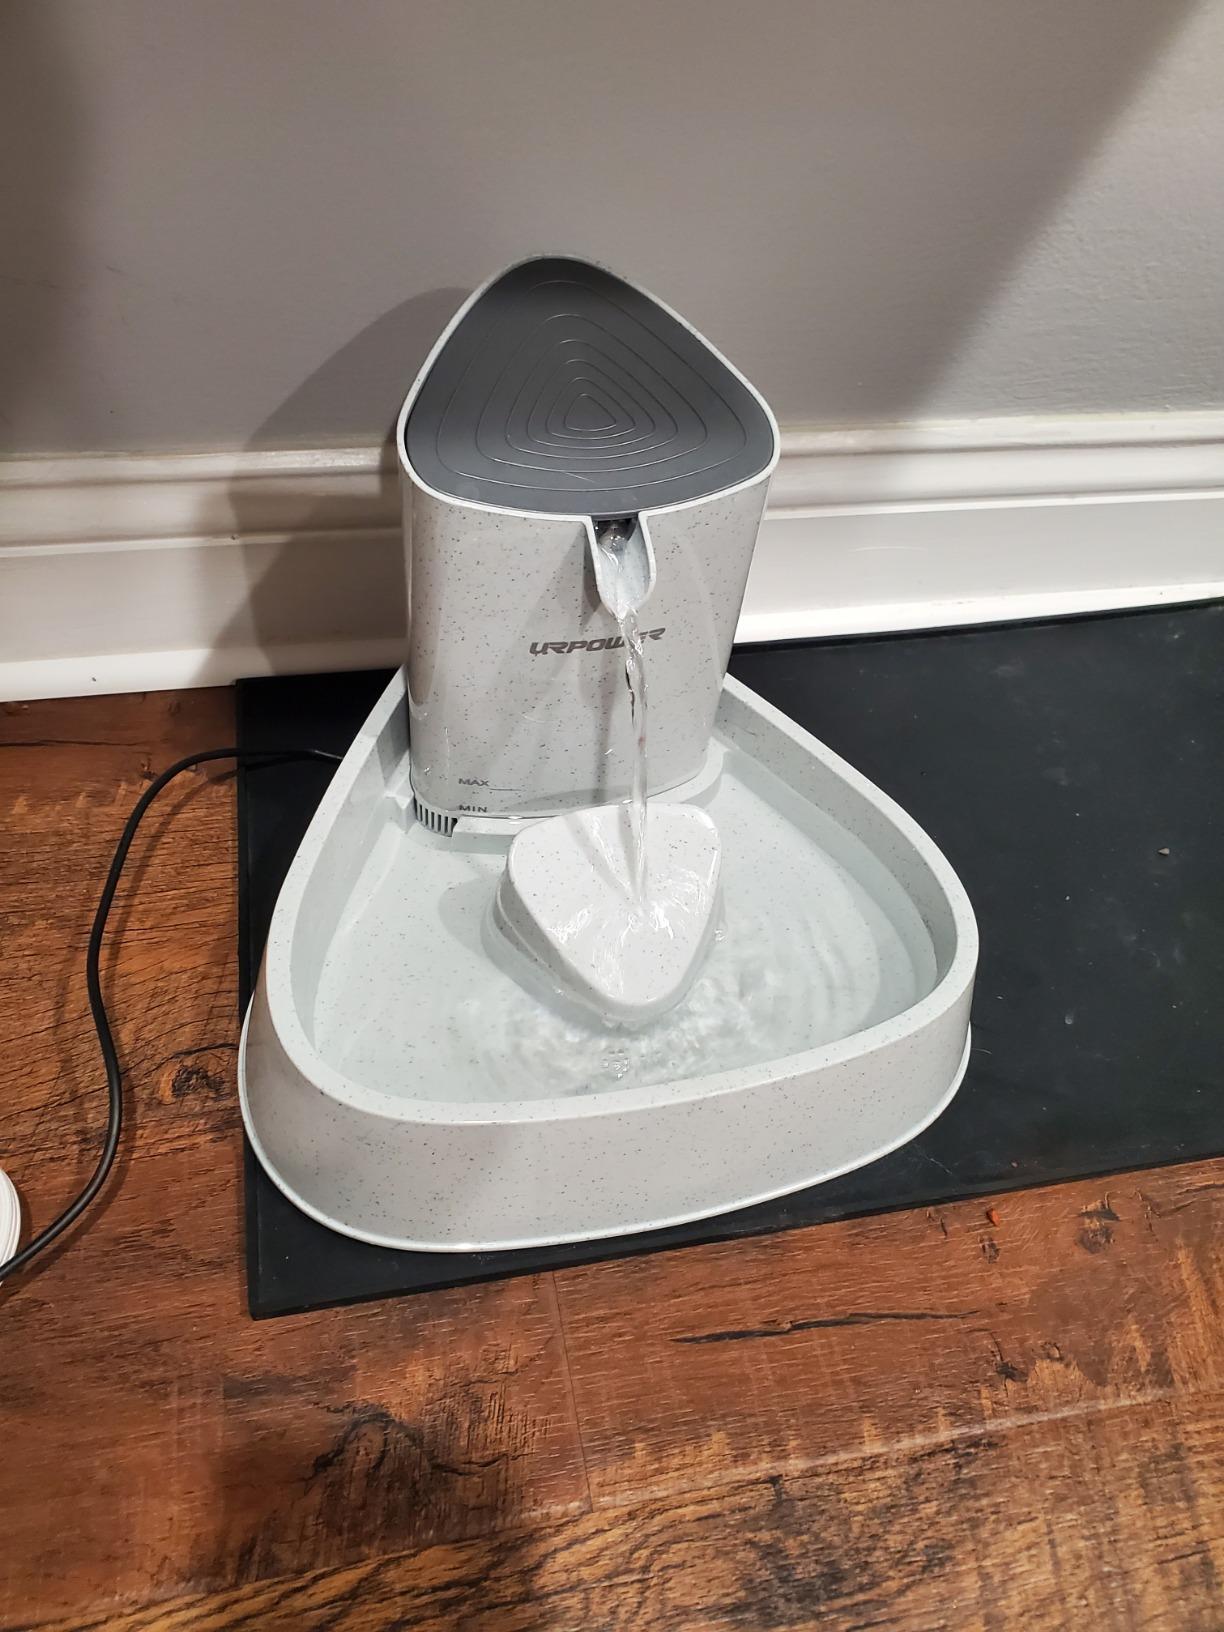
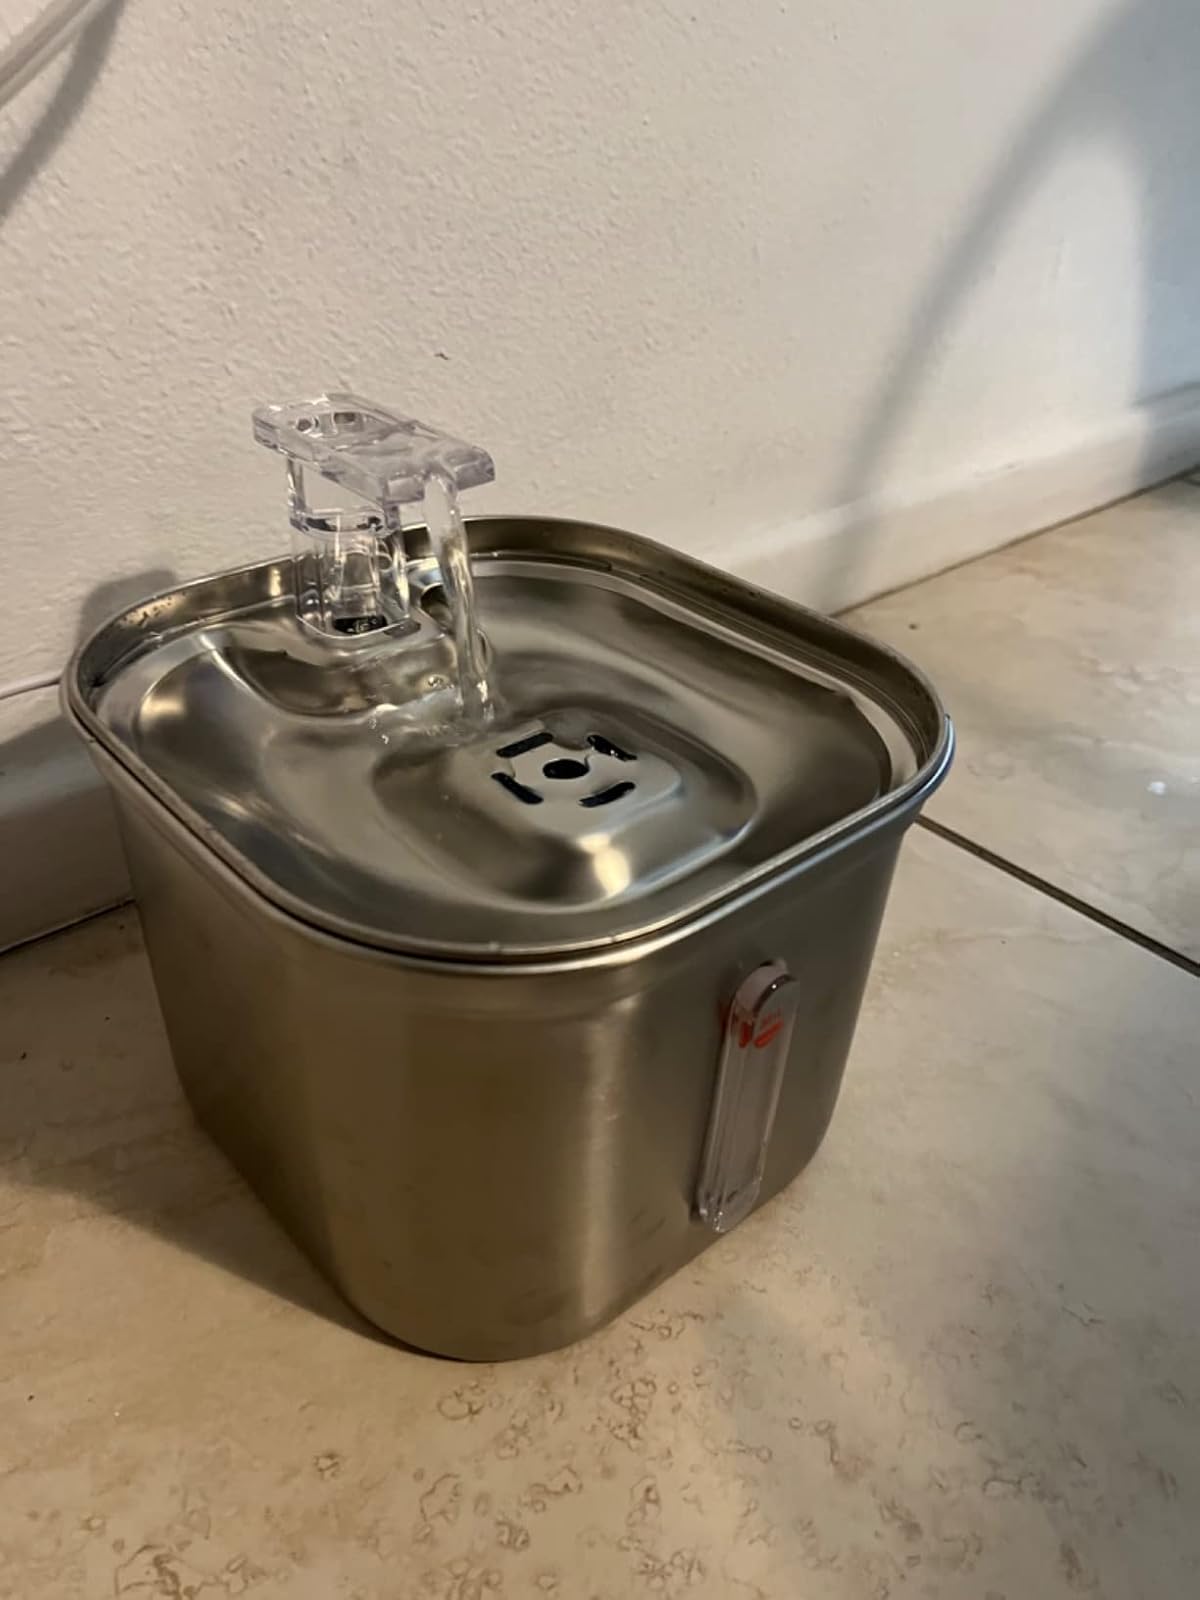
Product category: items_bowl
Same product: no